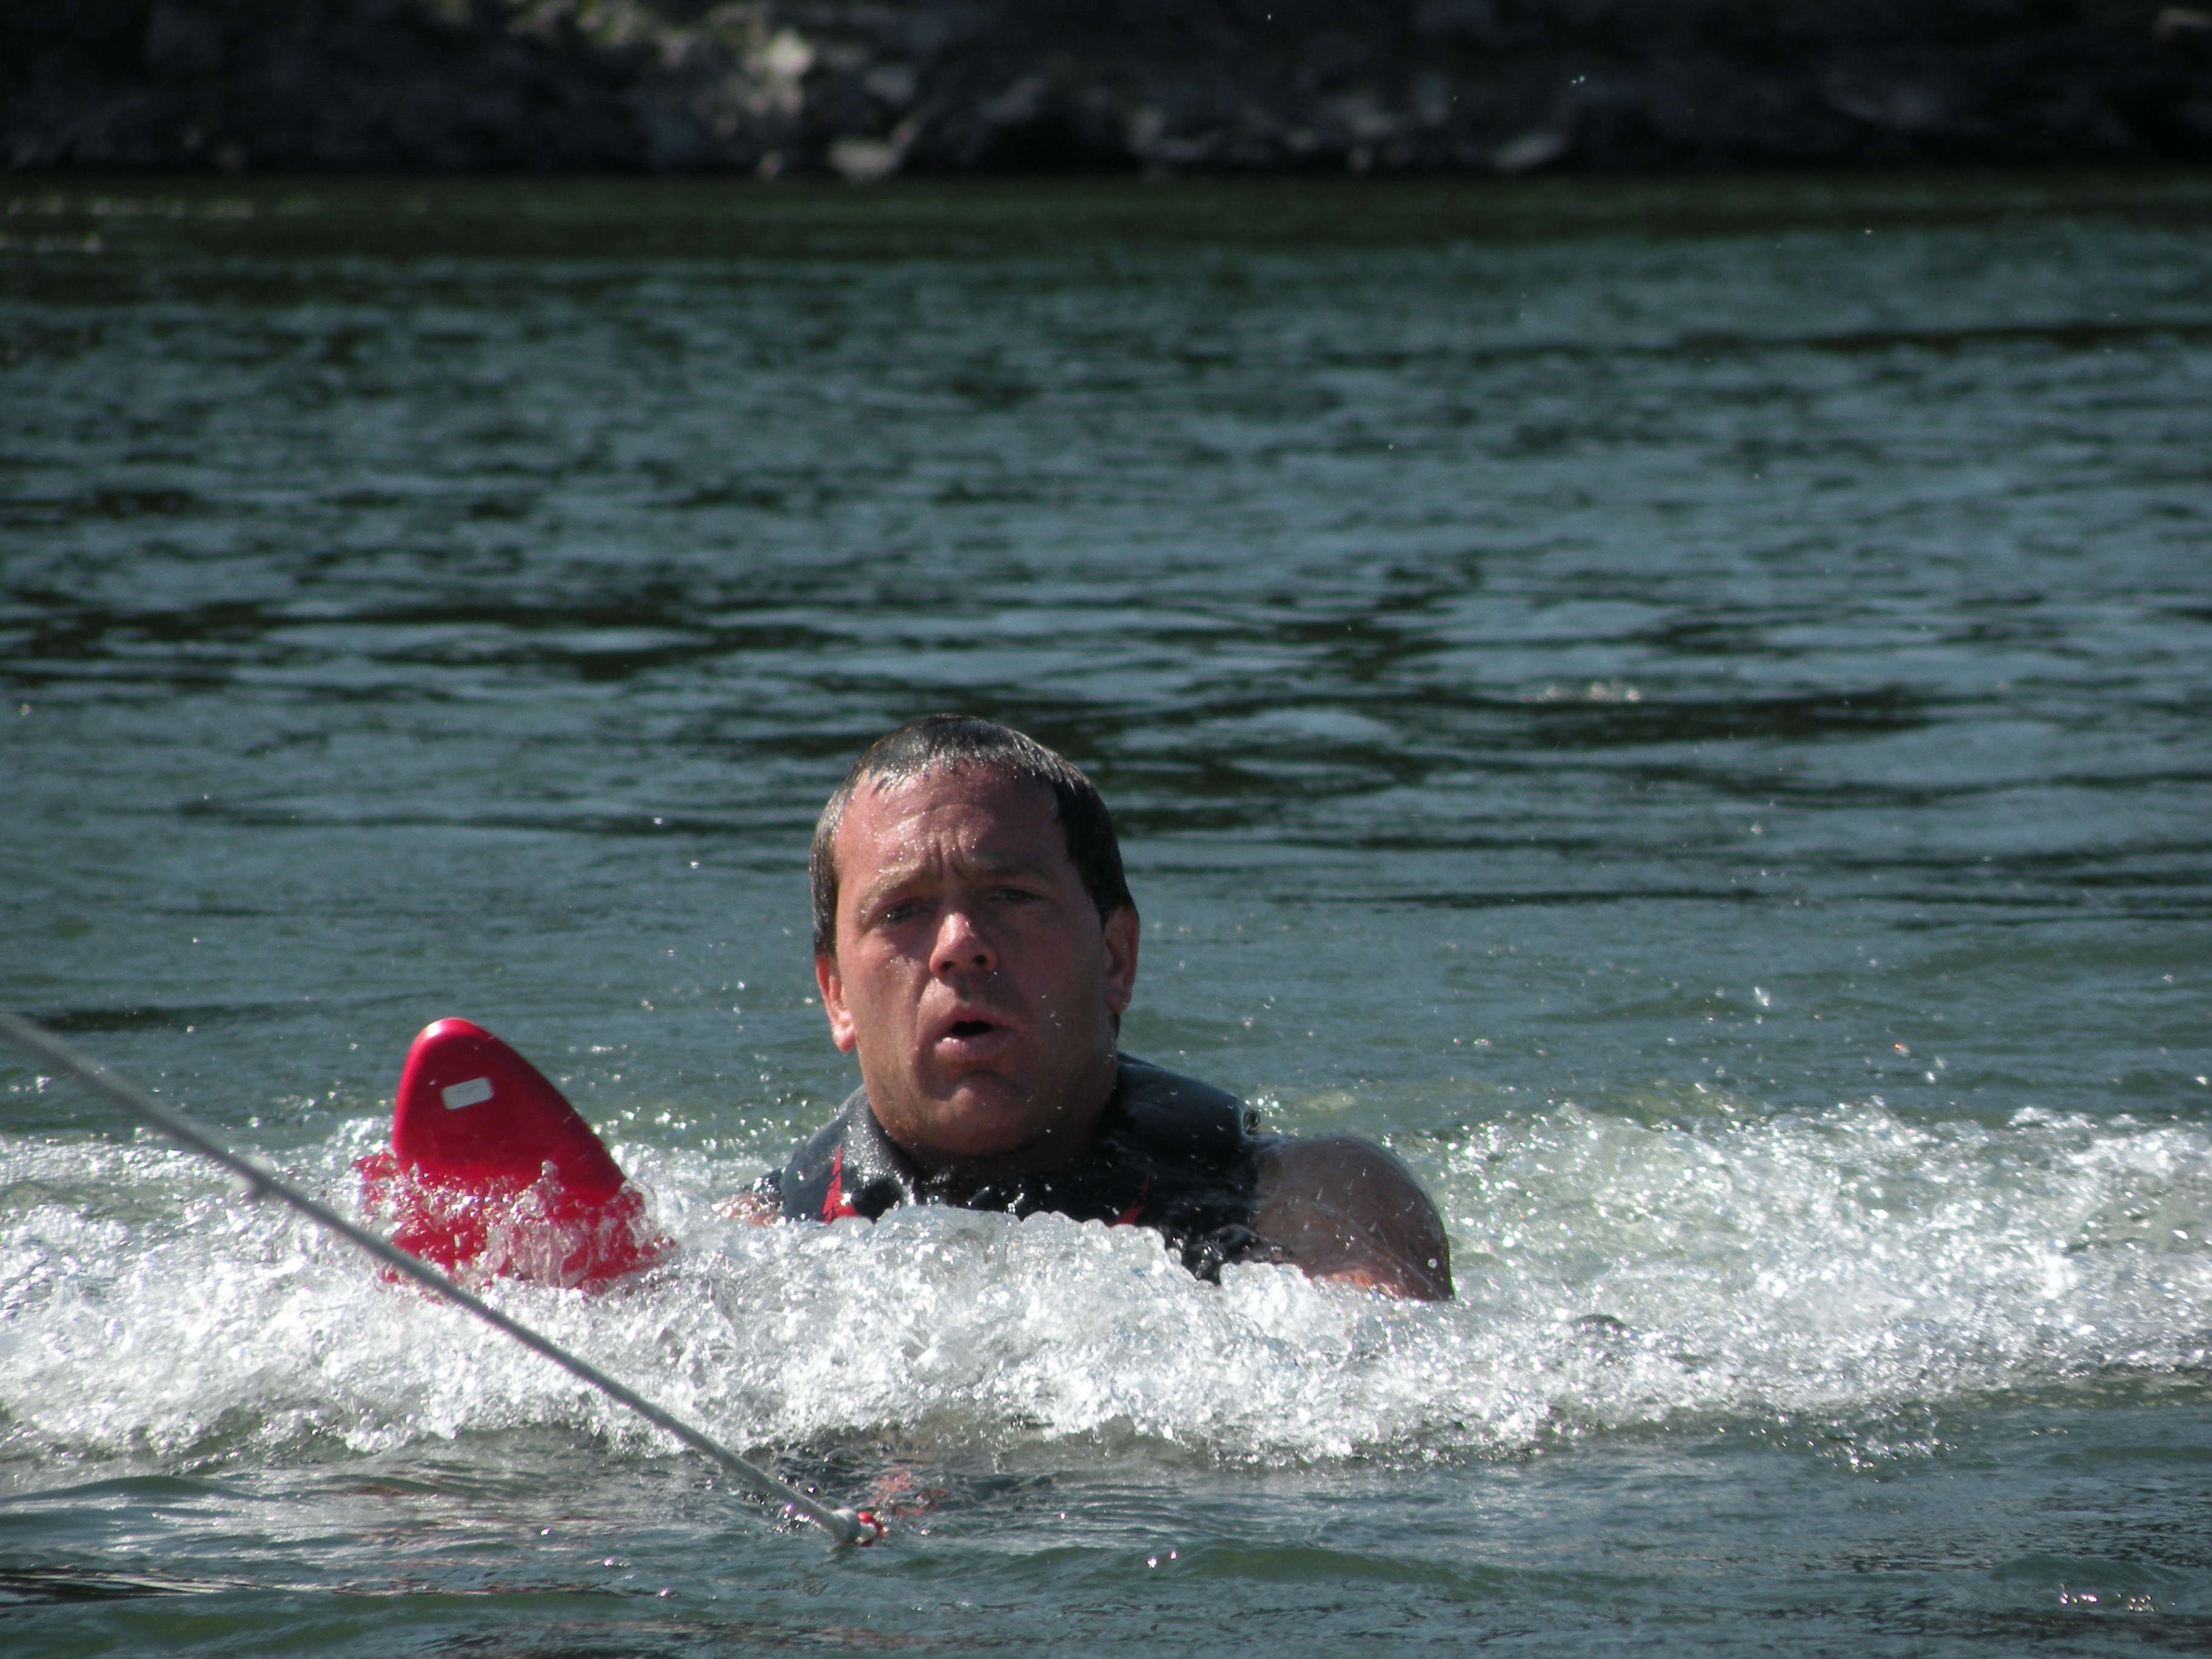
sea, water, boat, wave, male, recreation, vehicle, sailing, skiing, sports, boating, canoeing, water sport